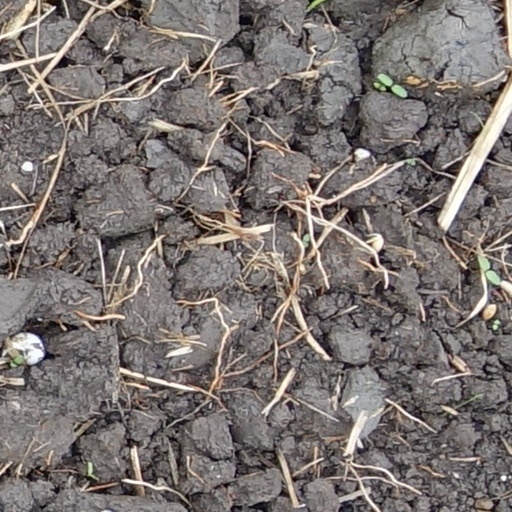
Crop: wheat